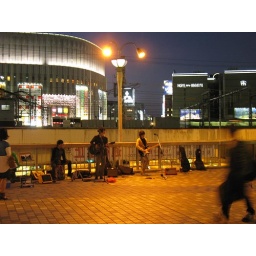
rock concert on the overpass by the central train station